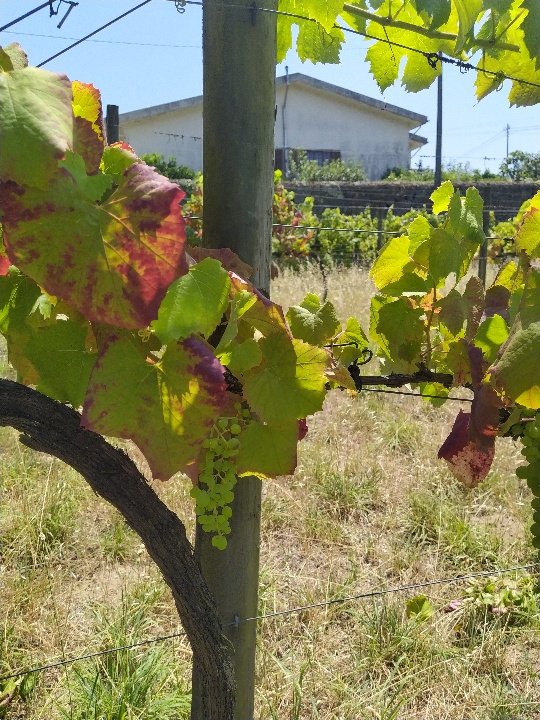
Berries visible: 19
Grape clusters: 1